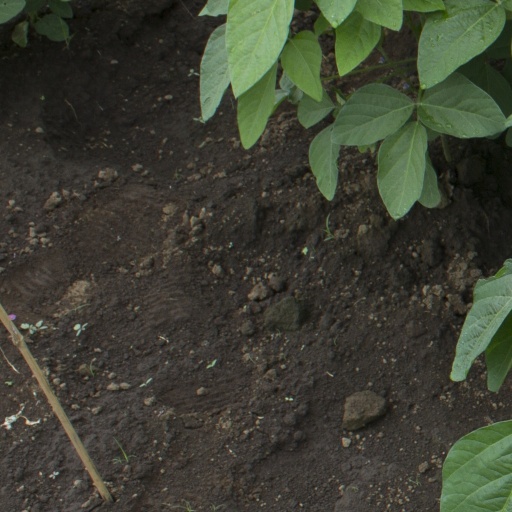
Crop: soybean